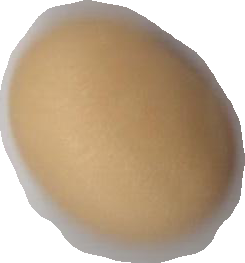
Variety: Anjasmoro